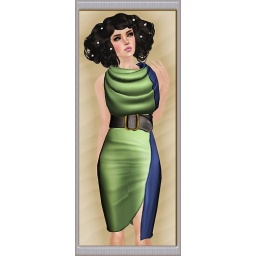
over the top dress 2-tones green blue